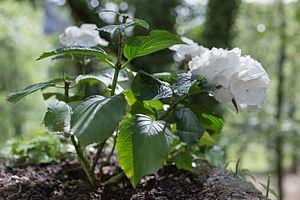
Hydrangea macrophylla (Hortensia) à Vallon-Pont-d'Arc, France.
Hydrangea est un genre d'arbustes et d'arbres appartenant à la famille des Hydrangeaceae dont l'espèce la plus connue est une espèce hybride, appelée Hydrangea ×serratophylla, obtenue par croisement entre Hydrangea macrophylla et Hydrangea serrata. Les plantes horticoles connues sous le nom de « Hortensias » se distinguent des plantes issues de la nature par leurs inflorescences composées de fleurs presque toutes stériles, dont l'ensemble forme une boule ou une demi-boule. Les hortensias appartiennent soit à l'espèce hybride Hydrangea × serratophylla, soit à l'espèce Hydrangea macrophylla. Par extension, les espèces du genre Hydrangea sont souvent dénommées « Hortensia » suivi d'un qualificatif, comme « hortensia grimpant » pour Hydrangea anomala. Le nom « hortensia » n'a aucune valeur botanique, il s'agit d'une dénomination purement horticole.
Hydrangea macrophylla, appelé Hortensia dans la langue vernaculaire, est une espèce d'arbustes, de la famille des Hydrangeaceae, originaire du Japon.